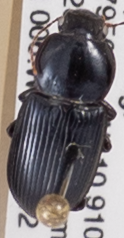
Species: Discoderus robustus
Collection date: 2018-09-12
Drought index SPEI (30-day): -0.39
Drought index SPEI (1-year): -1.69
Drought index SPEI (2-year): -1.45